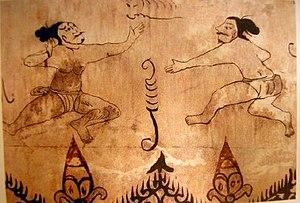
Art martial chinois à part entière, le Shou Bo 手搏, signifie littéralement « combat à mains nues ». Plusieurs anciens écrits chinois font référence, tout au long de l’histoire, à cette forme de combat.